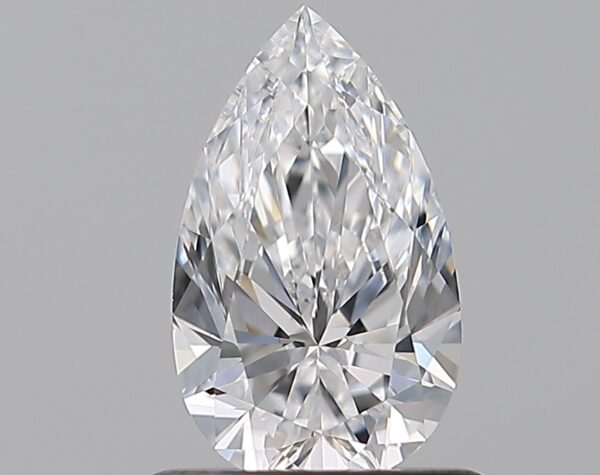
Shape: pear
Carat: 0.7
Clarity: VVS1
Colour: D
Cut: EX
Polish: EX
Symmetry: EX
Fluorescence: N
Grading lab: GIA
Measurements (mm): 8.04 x 4.79 x 3.01